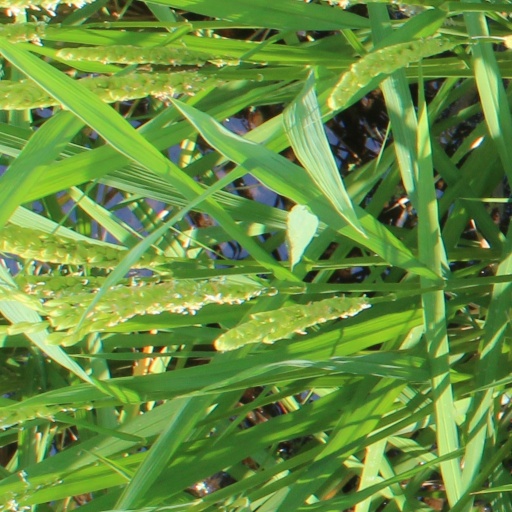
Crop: rice